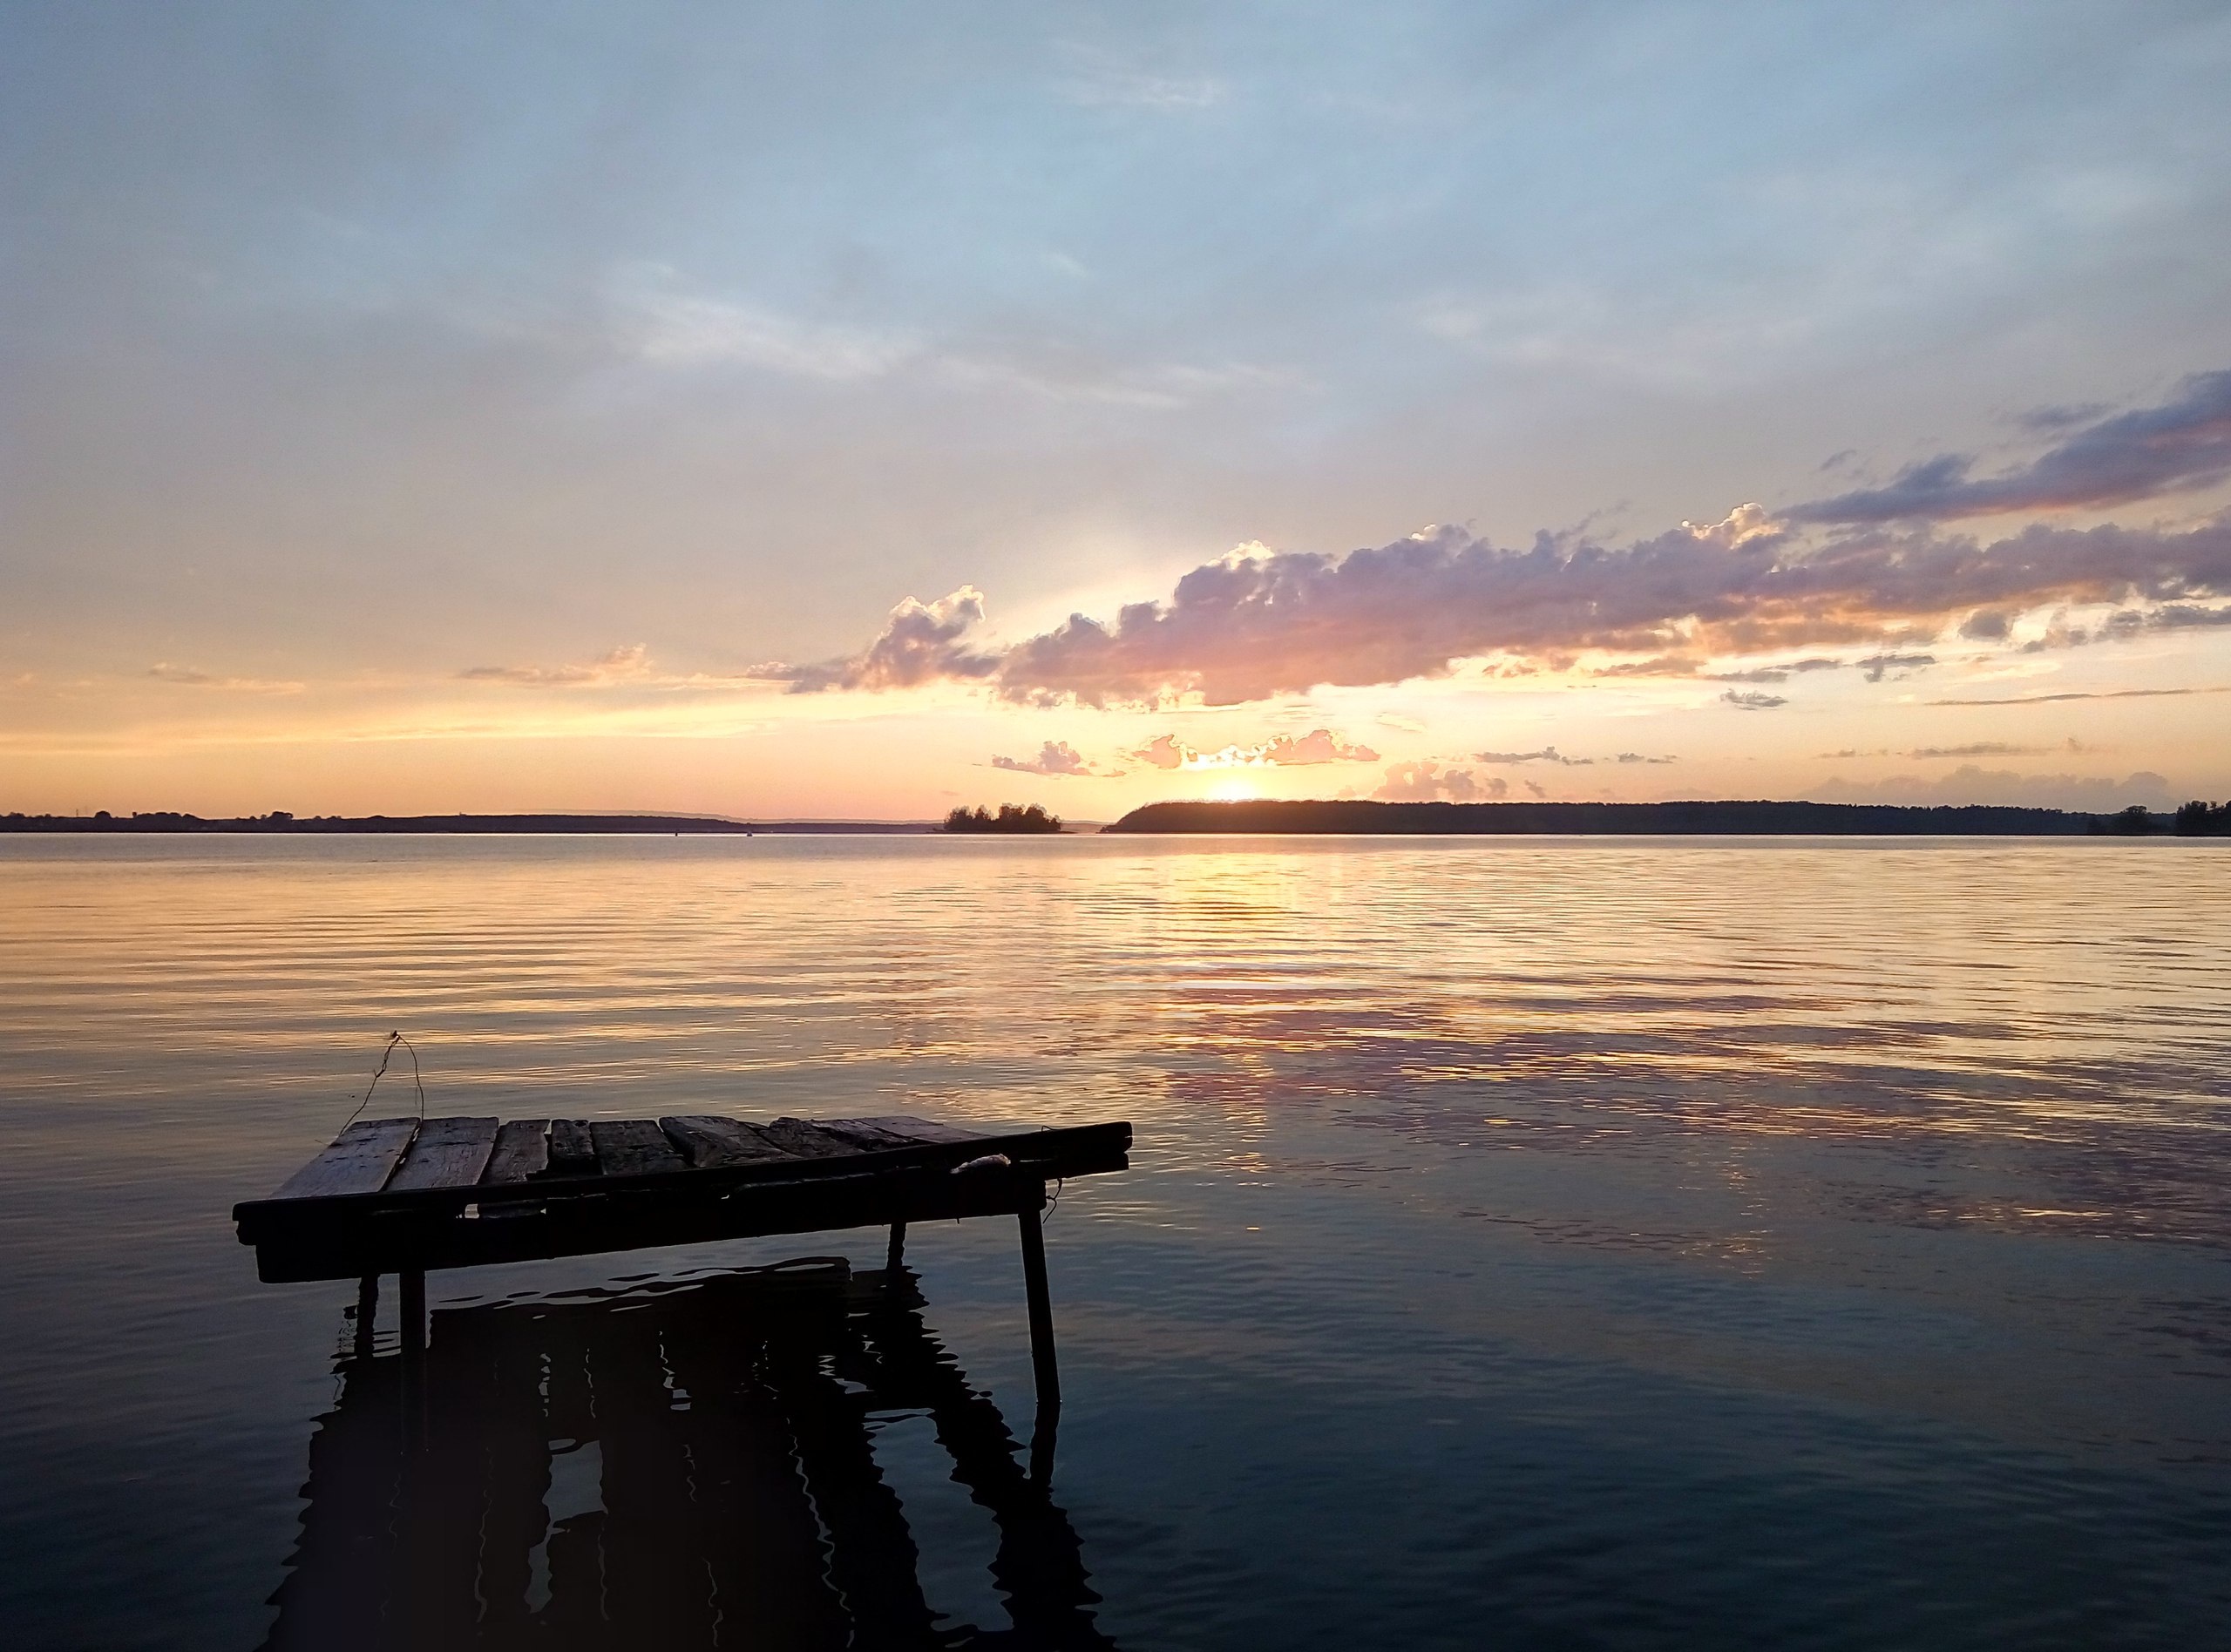
beach, sea, coast, ocean, horizon, cloud, sky, sun, sunrise, sunset, sunlight, morning, shore, wave, lake, dawn, dusk, evening, reflection, vehicle, bay, body of water, afterglow